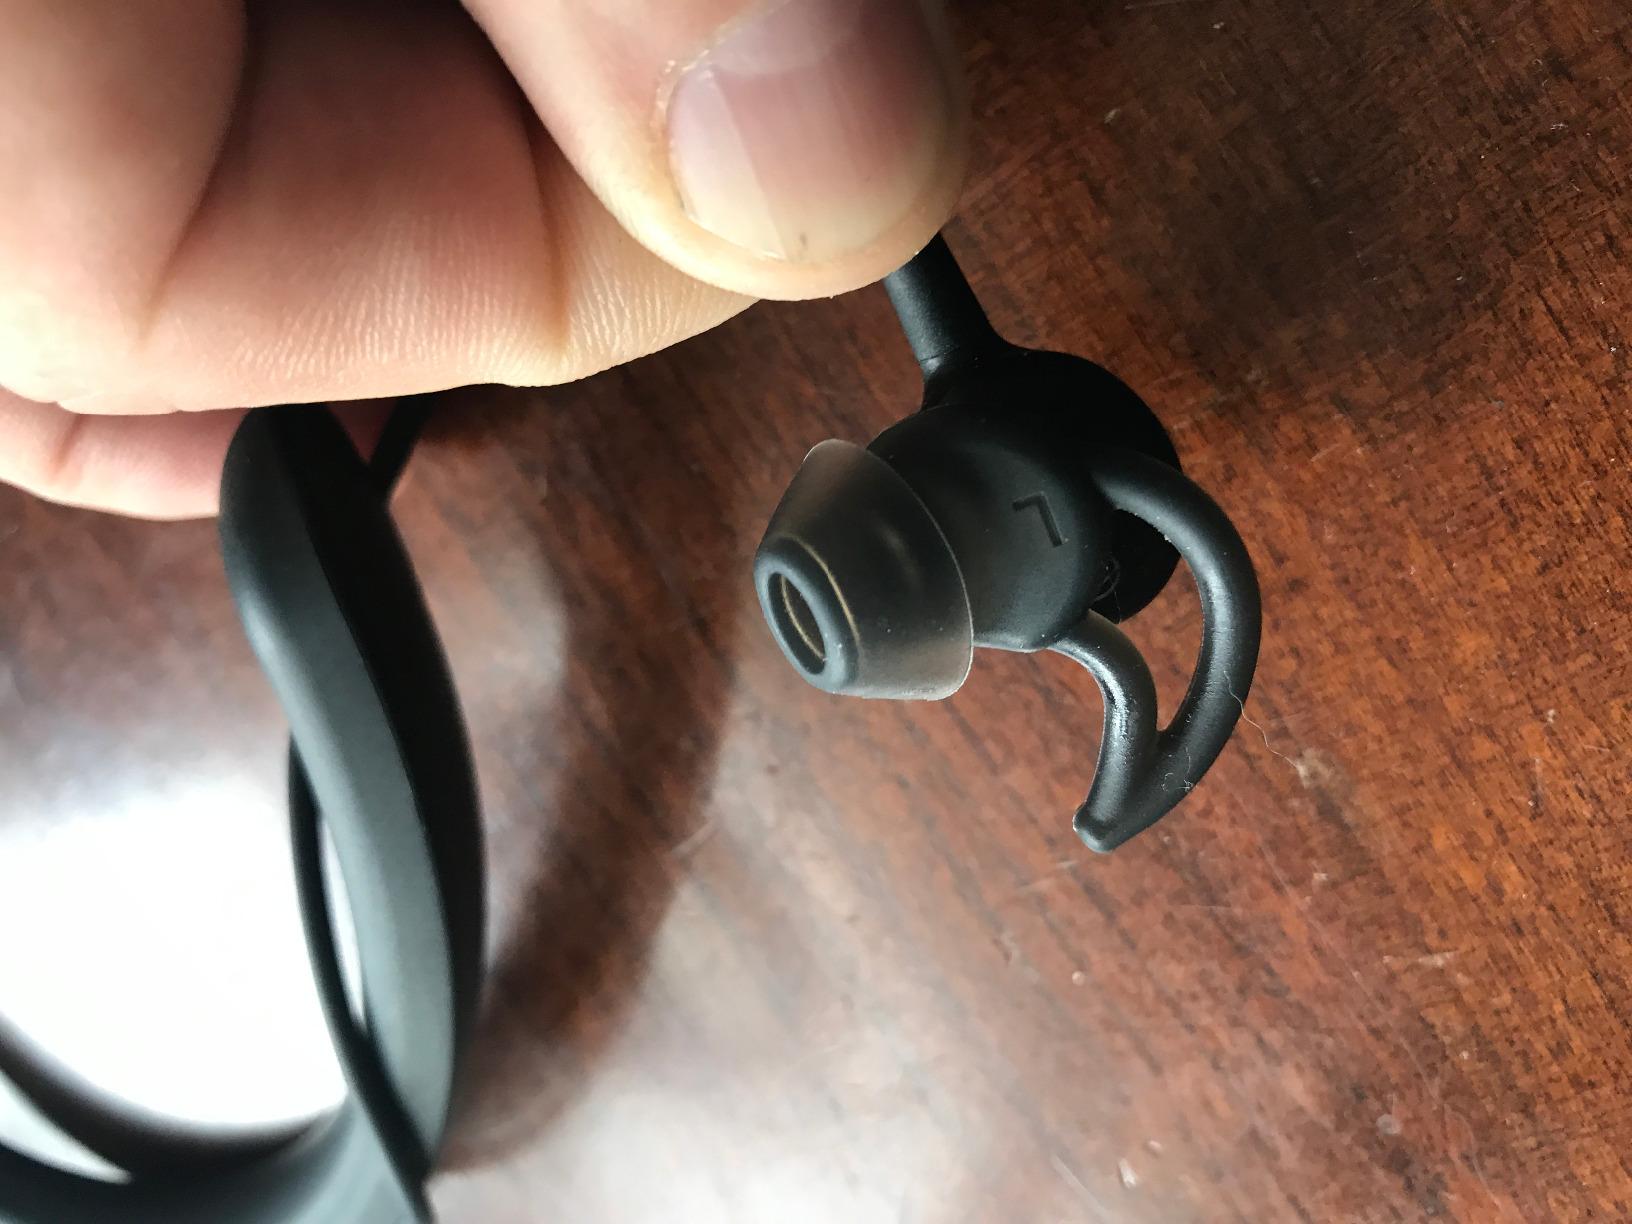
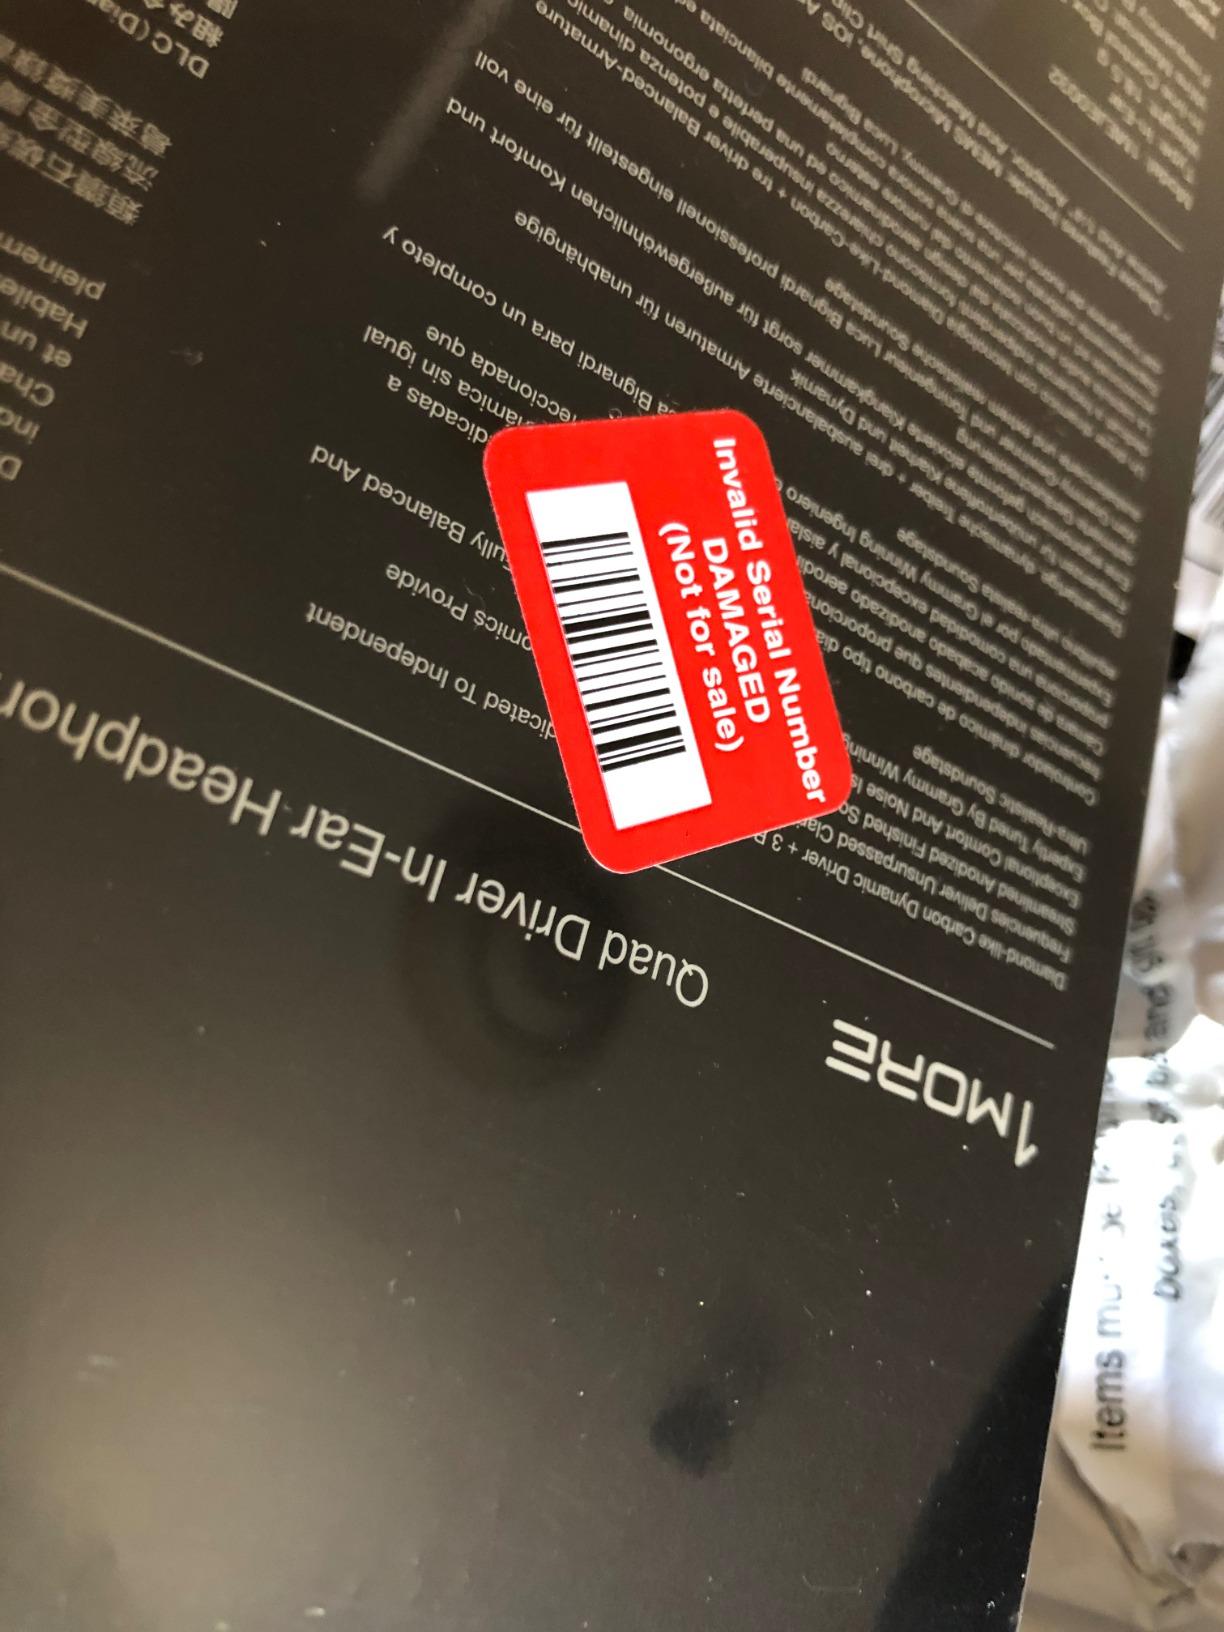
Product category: headphones
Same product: no